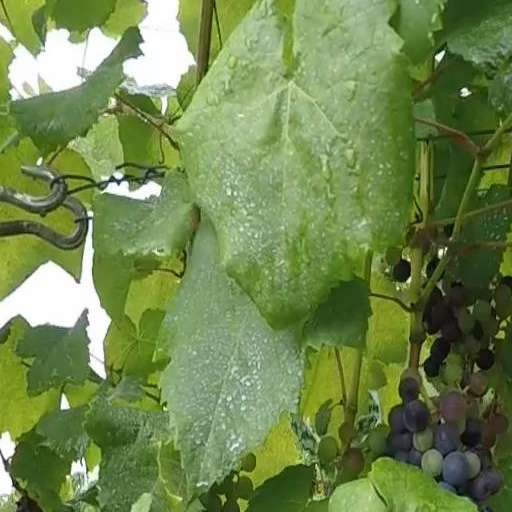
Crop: grape